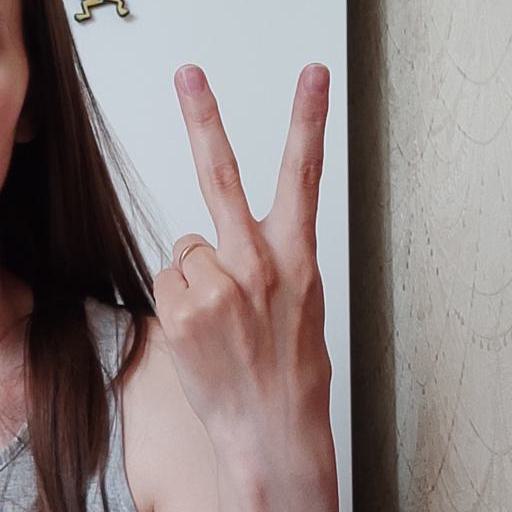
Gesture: peace_inverted